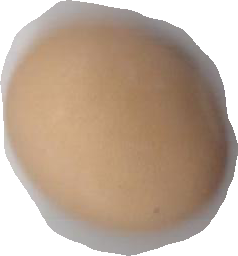
Variety: Anjasmoro